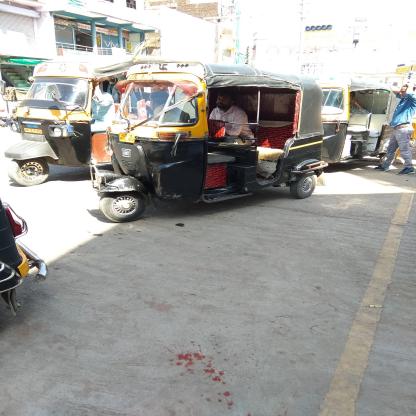
Vehicle type: Auto Rickshaws